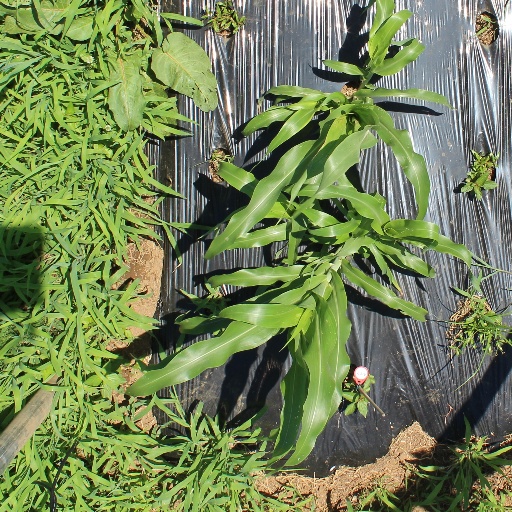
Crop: sorghum